Miley Cyrus

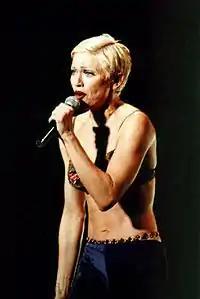
Cyrus has been compared to the "Queen of Pop", Madonna, being considered by many as the "Madonna of her generation".

Cyrus's early success as a teen idol and the face of Disney Channel's billion-dollar franchise "Hannah Montana" played an important role in shaping the 2000s teen pop culture, earning her the honorific nickname of "Teen Queen". Bickford stated "Hannah Montana" adopted a business model of combining celebrity acts with film, television, and popular music for a pre-adolescent audience. He called the series "genre-defining" and likened this model to 1990s teen pop artists such as Britney Spears and NSYNC, who were also marketed to children. Morgan Genevieve Blue of "Feminist Media Studies" stated the series' primary female characters, Miley and her alter ego Hannah, are positioned as post-feminist subjects in a way their representation is confined to notions of femininity and consumerism. "The Times" journalist Craig McLean named Cyrus the "world's biggest-ever teenage star".